Realp DFB railway station

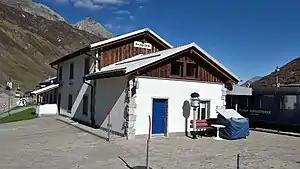
The station building in 2018

Realp DFB railway station is a railway station in the municipality of Realp, in the Swiss canton of Uri. It is the eastern terminus of the Furka Steam Railway, a heritage railway that operates over the Furka Pass route. Regular service through the Furka Base Tunnel uses Realp railway station, roughly to the north.